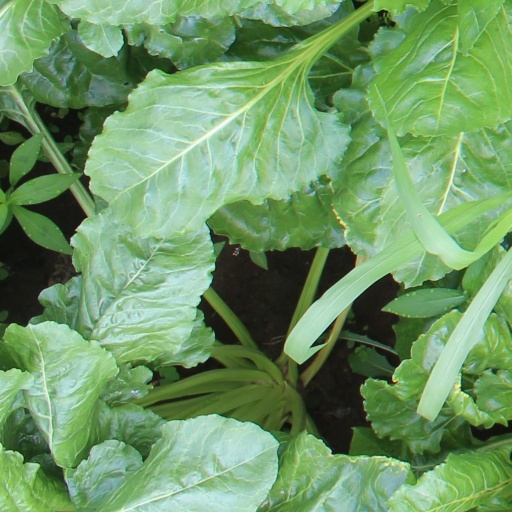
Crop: sugar beet